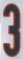
Number: 3